Mile run

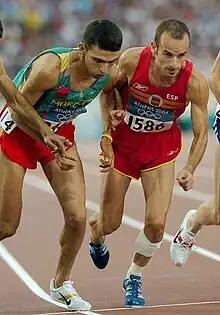
Morocco's Hicham El Guerrouj (left) is the world record holder for the outdoor mile.

The mile run continued to be a popular distance in spite of the metrication of track and field and athletics in general, replacing the imperial distance for the metric mile (1500 meters). It was the 1500 metres – sometimes referred to as the metric mile – which was featured on the Olympic athletics programme. The International Amateur Athletics Federation formed in 1912 and confirmed the first officially recognised world record in the mile the following year (4:14.4 minutes run by John Paul Jones).